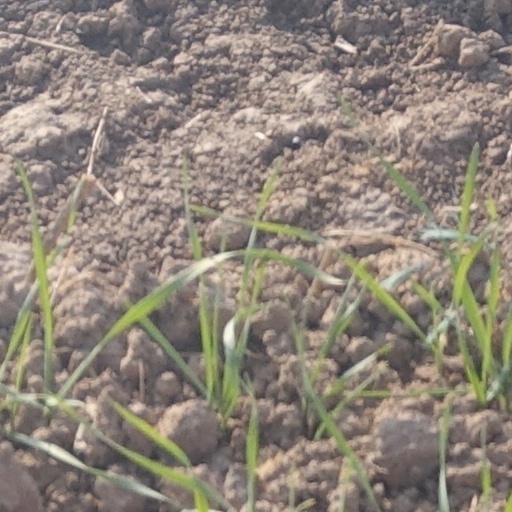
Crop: wheat